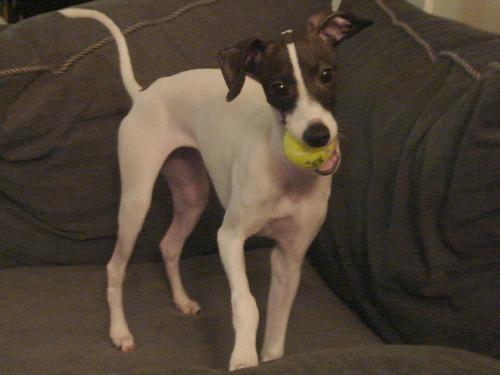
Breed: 238-n000099-Italian_greyhound